Dreamin' Wild

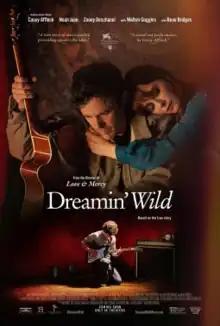
Theatrical release poster

Dreamin' Wild is a 2022 American biographical drama film written, directed, and produced by Bill Pohlad, and starring Casey Affleck, Noah Jupe, Zooey Deschanel, Walton Goggins, Jack Dylan Grazer, and Beau Bridges. Its storyline is based on the life of singer-musician brothers Donnie and Joe Emerson.